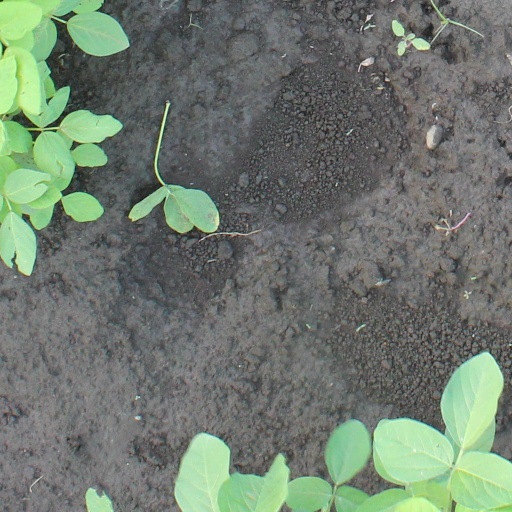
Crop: soybean